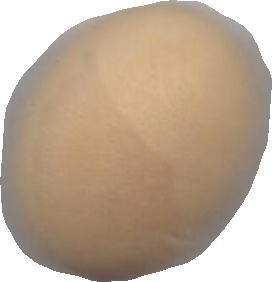
Variety: Grobogan